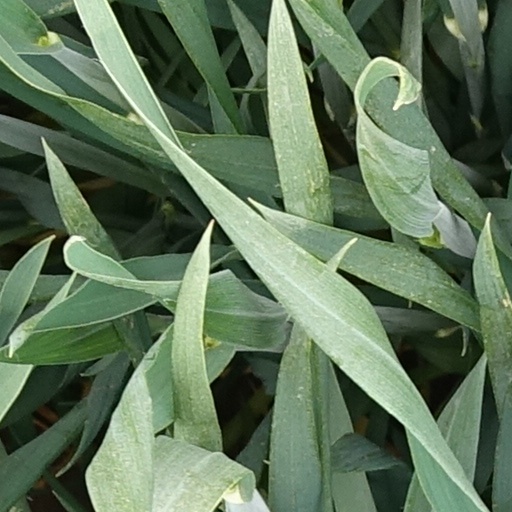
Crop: wheat